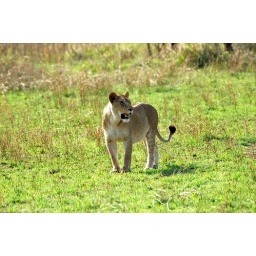
lion in grass